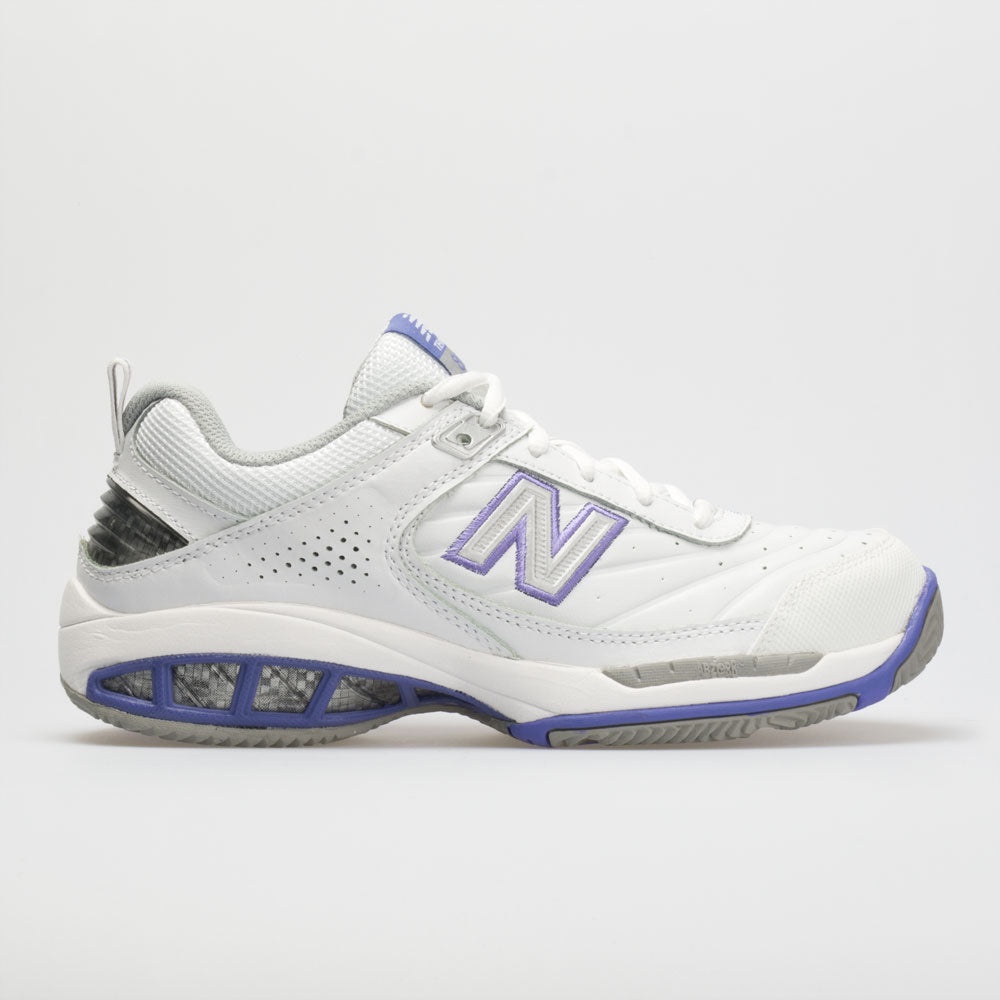
New Balance 806 Women's  White
New Balance 806 tennis shoes are the perfect durable and stable option for all-court players. Comfortable lining, a supportive midfoot, and maximum traction create the ultimate combination for effective play. Perfect for players that need some motion control. Upper: Full grain leather provides optimal support and durability. A long-wear drag tip helps protect the toe box area. Padded tongue and heel collar enhances instep comfort. Lace up front offers a customizable fit. An external loop at the heel makes the shoes easier to slip on. Midsole: Lightning Dry? liner keeps your feet dry and comfortable as you train. C-CAP? midsole provides cushioning and support. ABZORB? cushioning in the midfoot provides exceptional shock absorption. ROLLBAR? with medial and lateral TPU Posts give ultimate motion control. Outsole: Non-marking rubber wont mark floors. Herringbone allows increased traction for lateral motion and quick pivoting. Ndurance? rubber gives maximum outsole durability.
Brand: Madazd
Category: Sporting Goods > Athletics > Tennis > Tennis Shoes